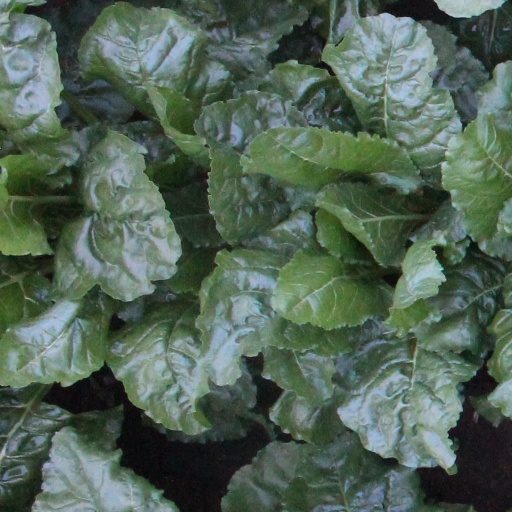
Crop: sugar beet